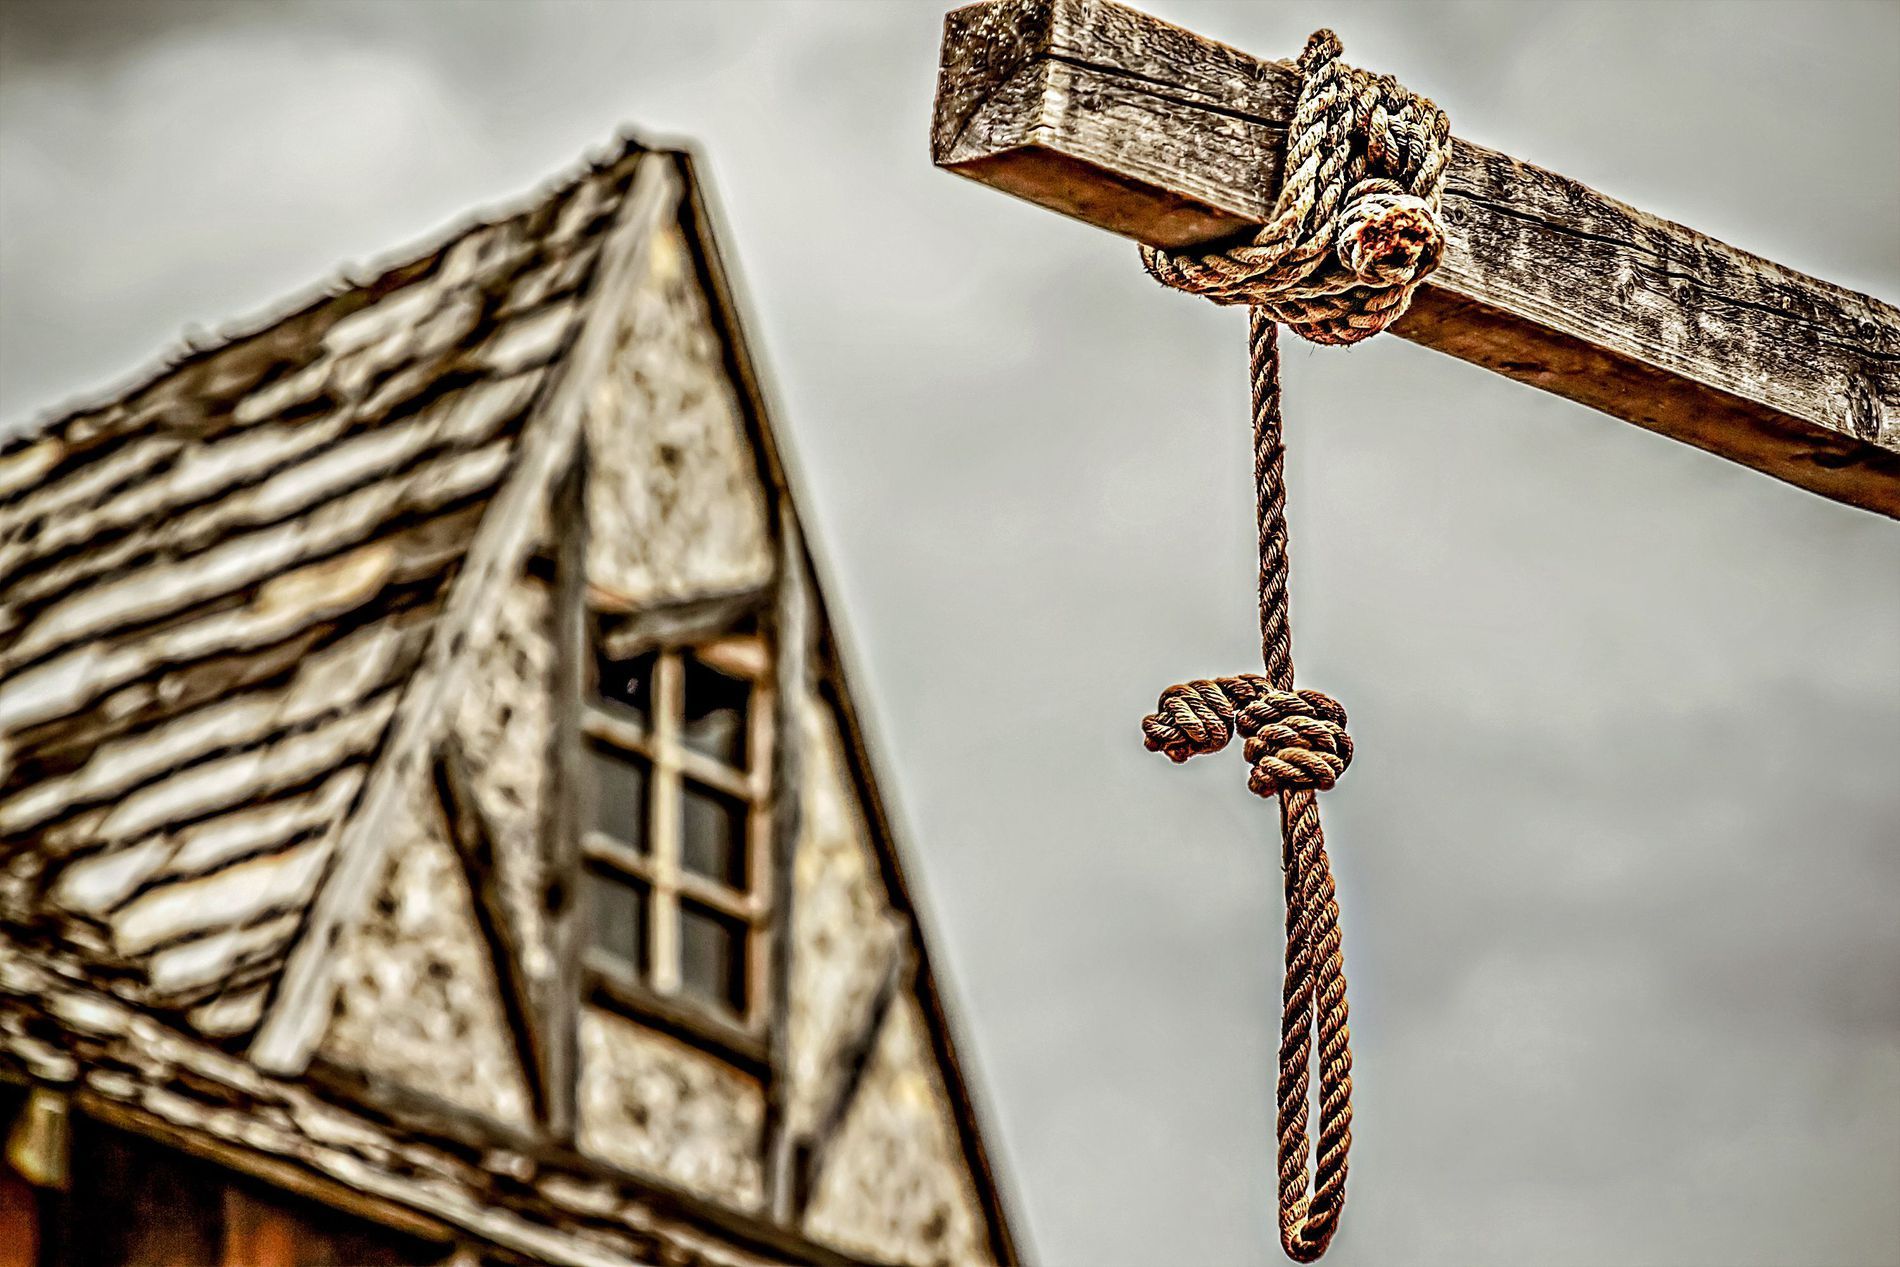
A wooden moment
The photograph depicts a noose hanging from a wooden beam, with an old, weathered, timber framed house in the background.  characterized by steep, shingled roofing and small-paned window.
A landscape picture taken at an eye level angel in a Muted, Earthy Tones color palette , The sky is overcast and grey, adding a dramatic and moody atmosphere to the scene.the overall mood of the picture is artistic.
Labels: Cross, Symbol, Outdoors, Accessories, Jewelry, Necklace, Knot, Blade, Dagger, Knife, Weapon, Architecture, Building, Housing, Nature, Shelter, Corrosion, Rust, Rope, House, Farm house, rope, sky, Sky, wooden structure, Wooden structure, window
Camera: Canon Canon EOS 700D
Lens: EF24-105mm f/4L IS II USM
Aperture: F4
Exposure: 1/1000 sec
ISO: 100
Focal length: 105.0 mm